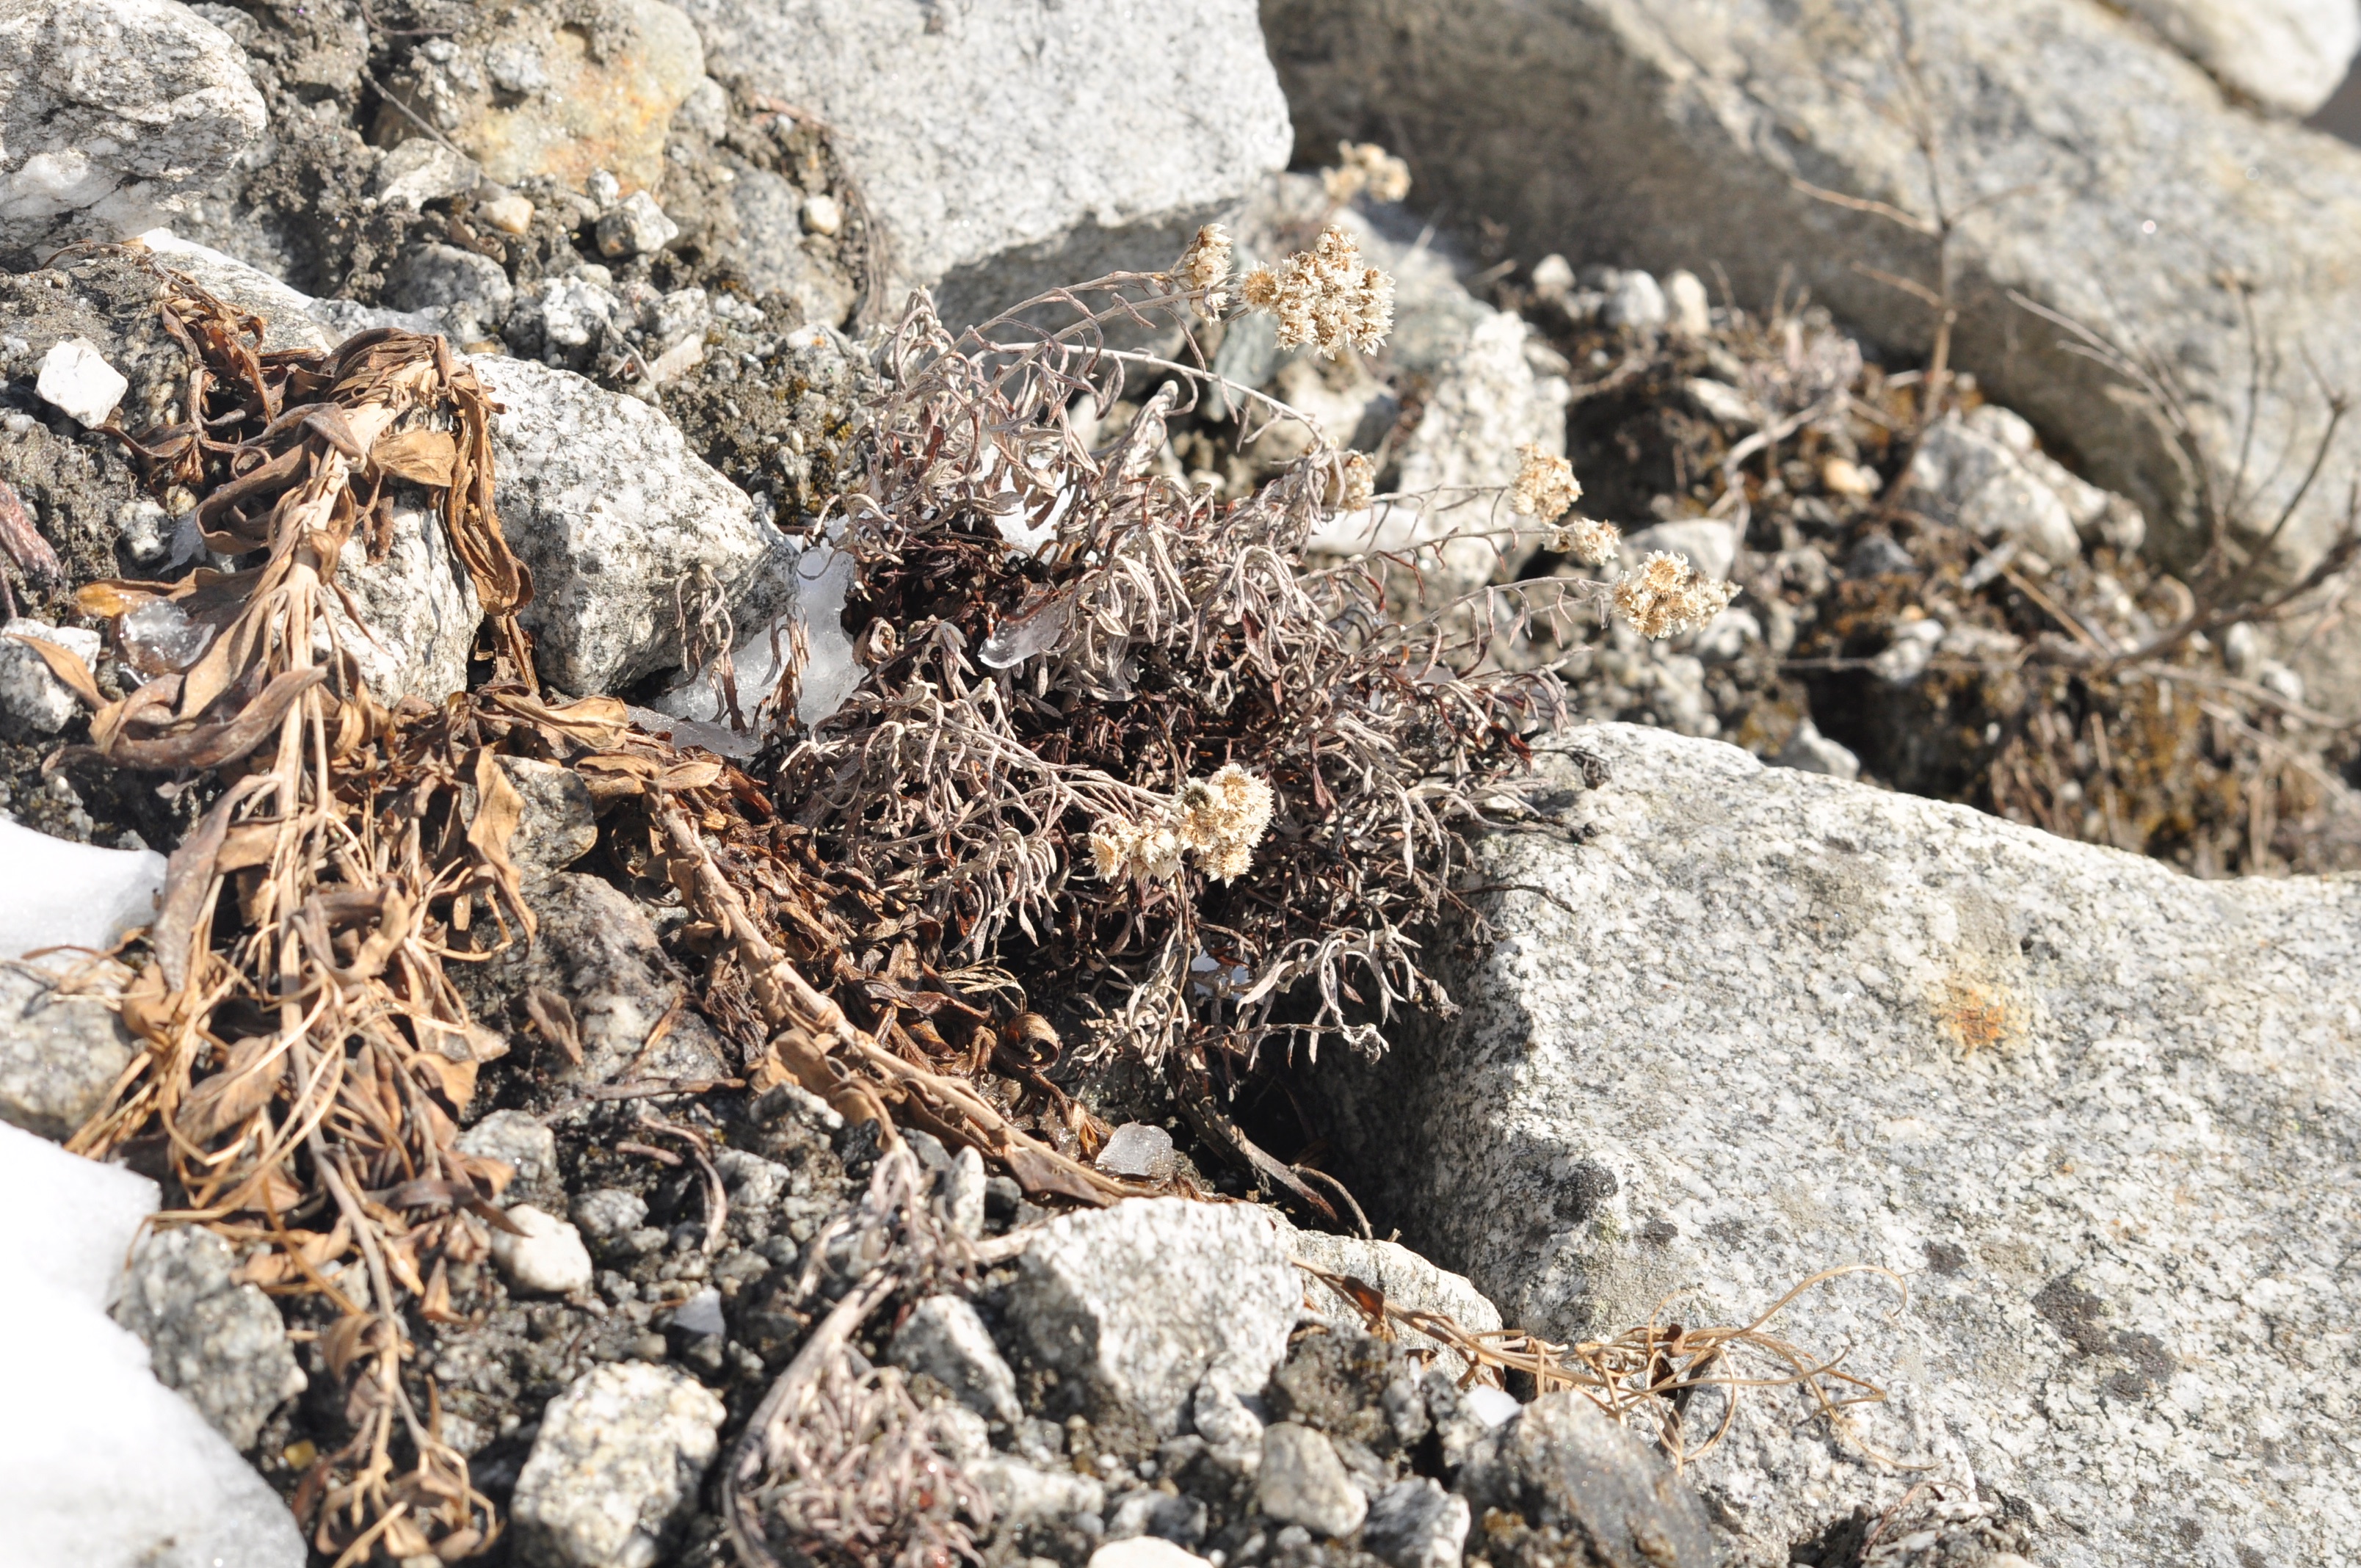
rock, plant, flower, soil, flora, geology